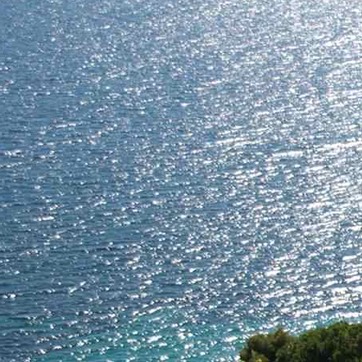
Material: water